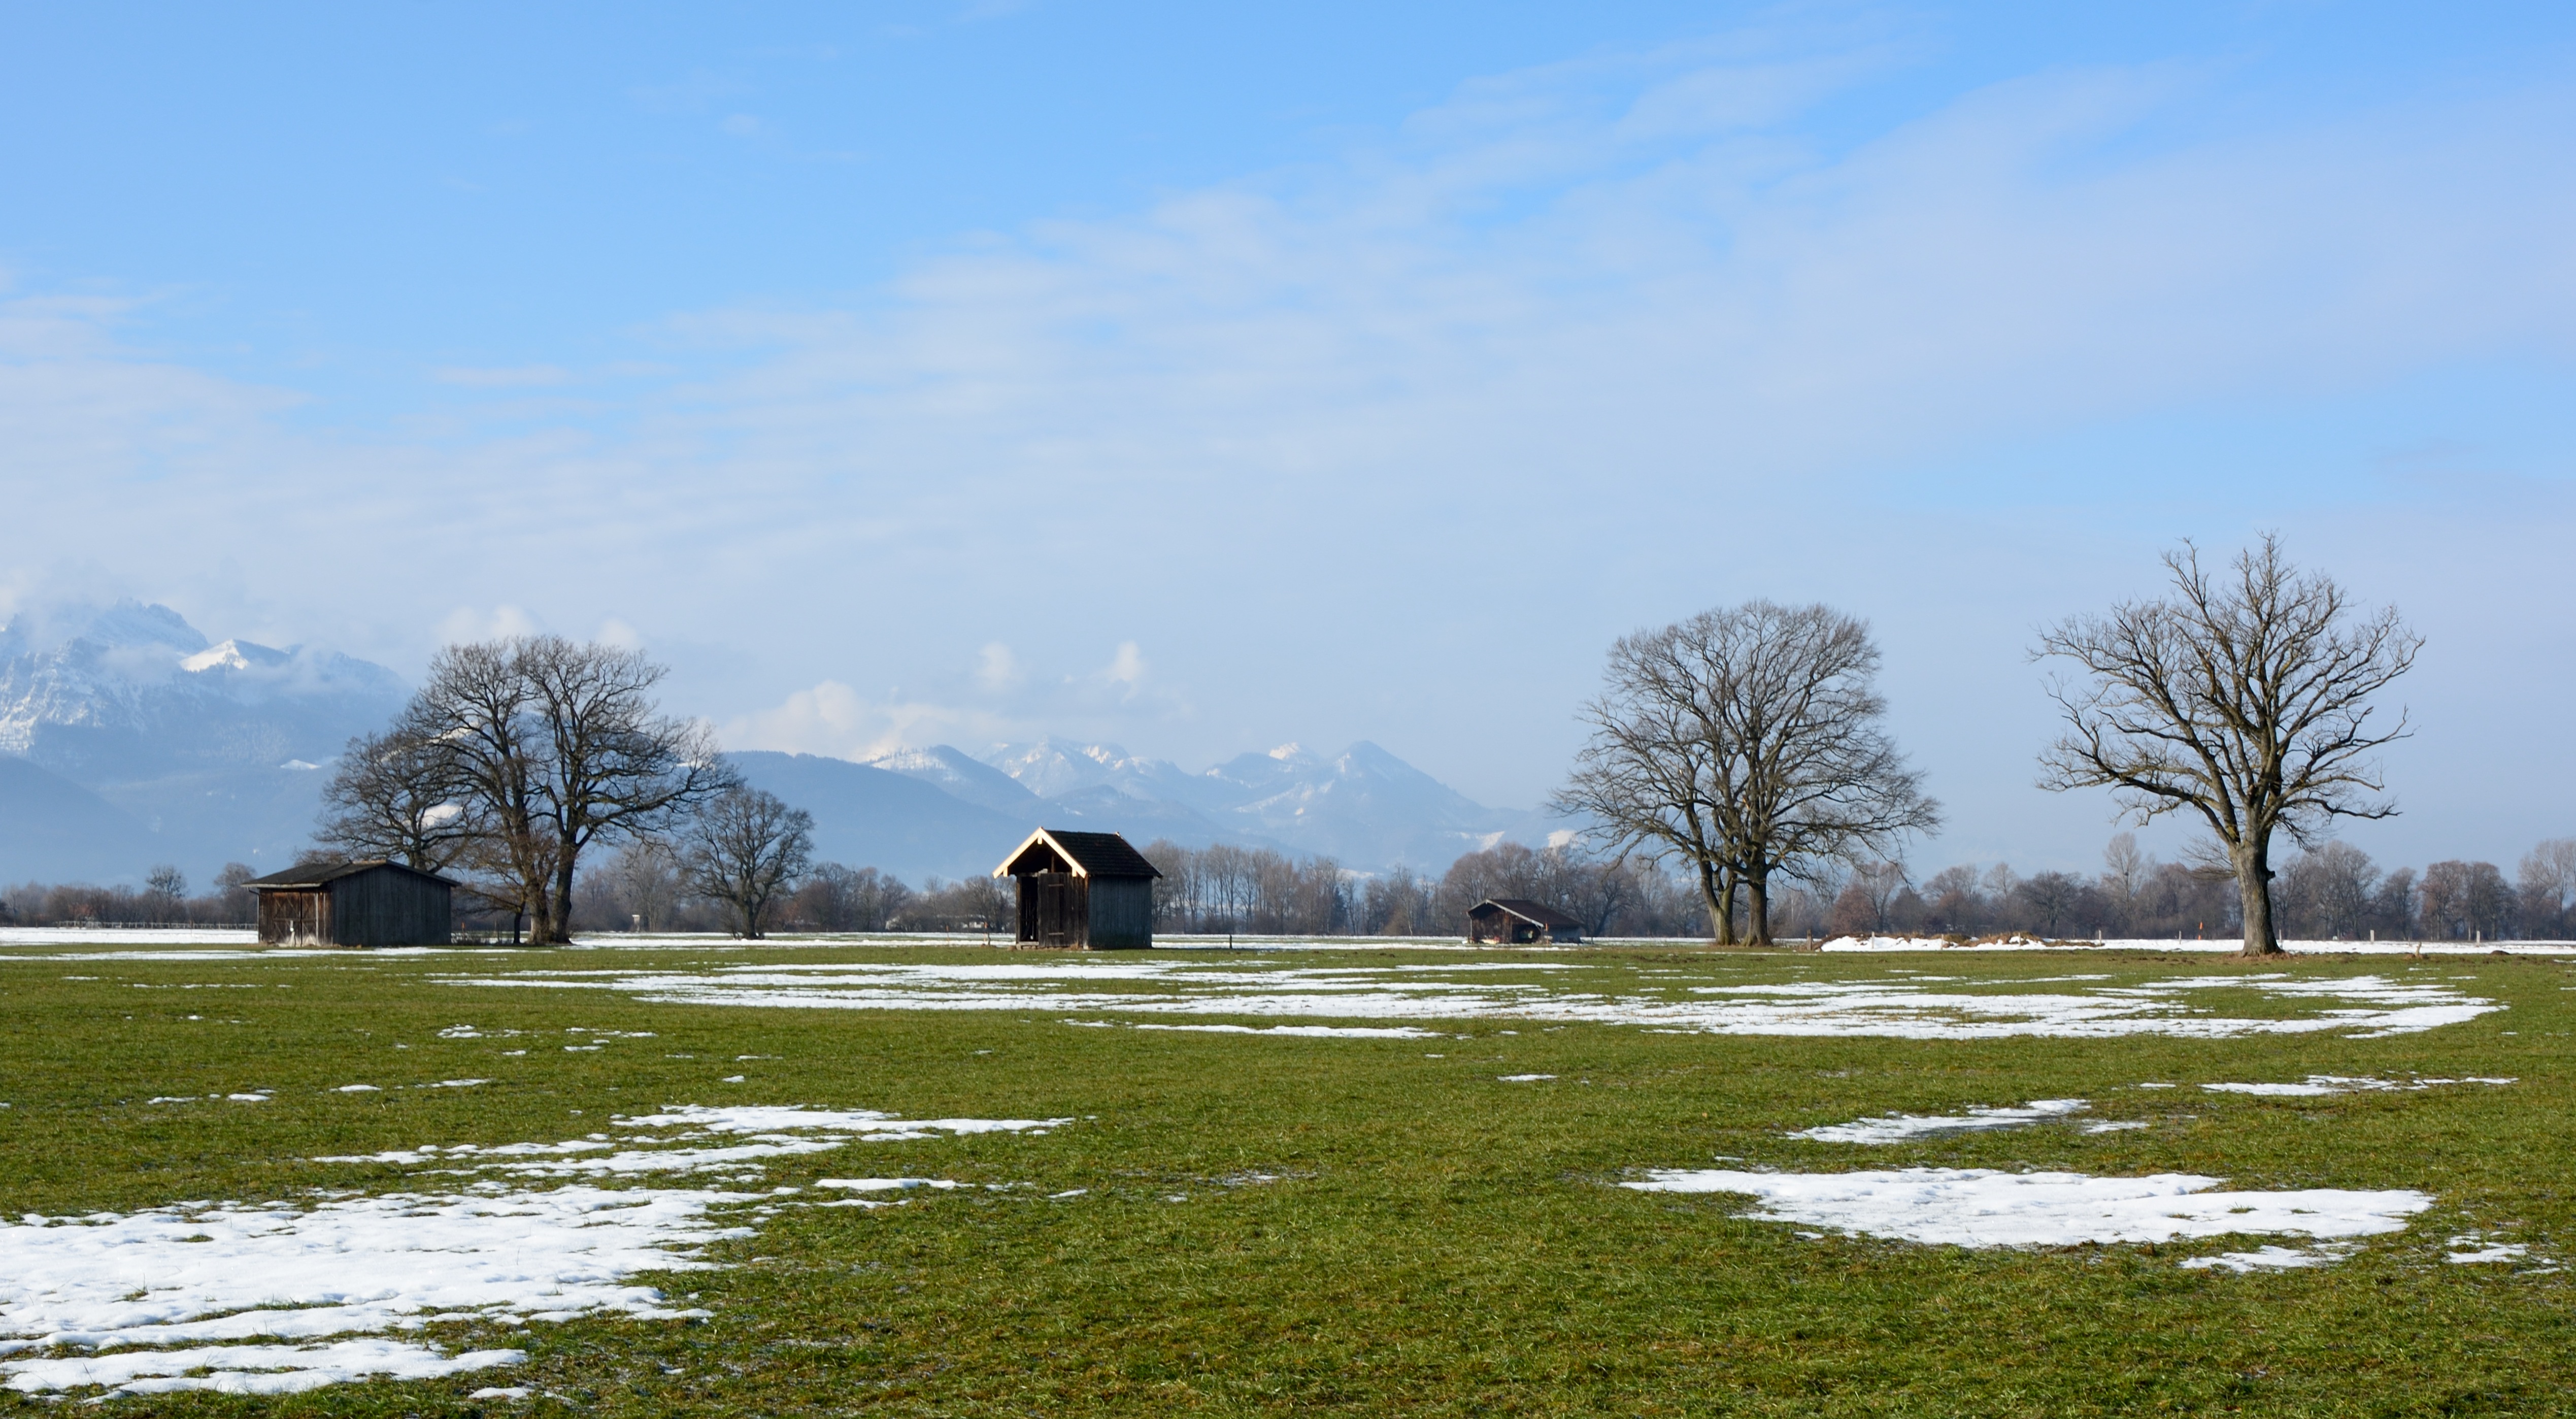
landscape, tree, nature, grass, winter, field, farm, meadow, prairie, hill, wind, pasture, autumn, plain, trees, mountains, grassland, wintry, distant, rural area, chiemgau, woody plant